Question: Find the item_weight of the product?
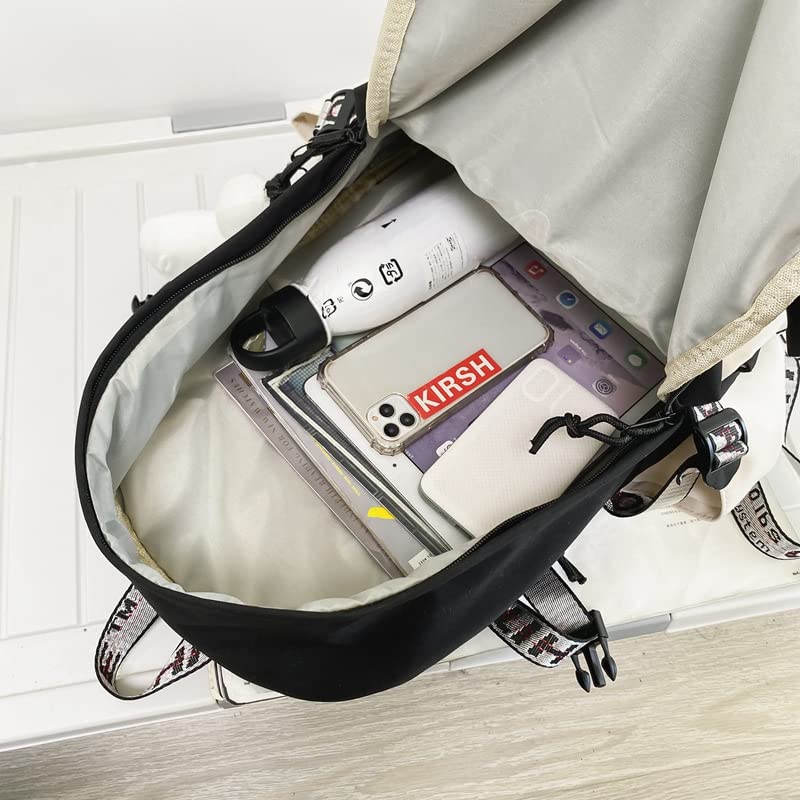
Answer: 0.0 pound